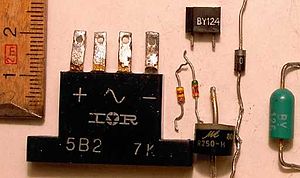
Diode
Siliciumbaserede dioder. Den med 4 ben til venstre indeholder 4 dioder i en brokobling.
En diode er en elektronisk komponent, der har to elektroder og hvor strømmen løber igennem lufttomt rum, gas eller en halvleder og som har en asymmetrisk overførselskarakteristik.